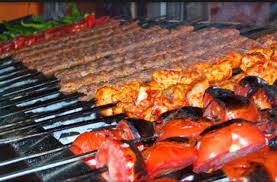
Yemek: kebap